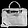
Label: Bag